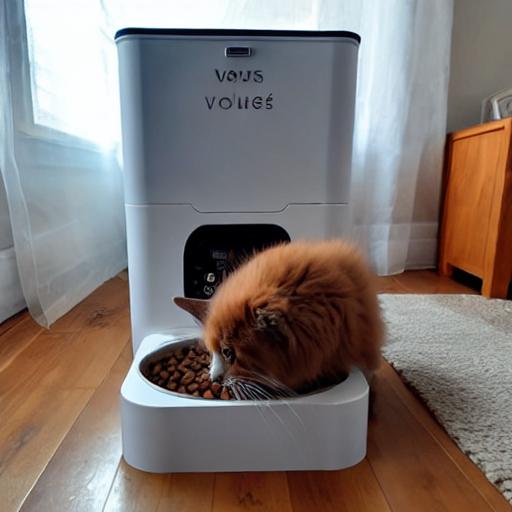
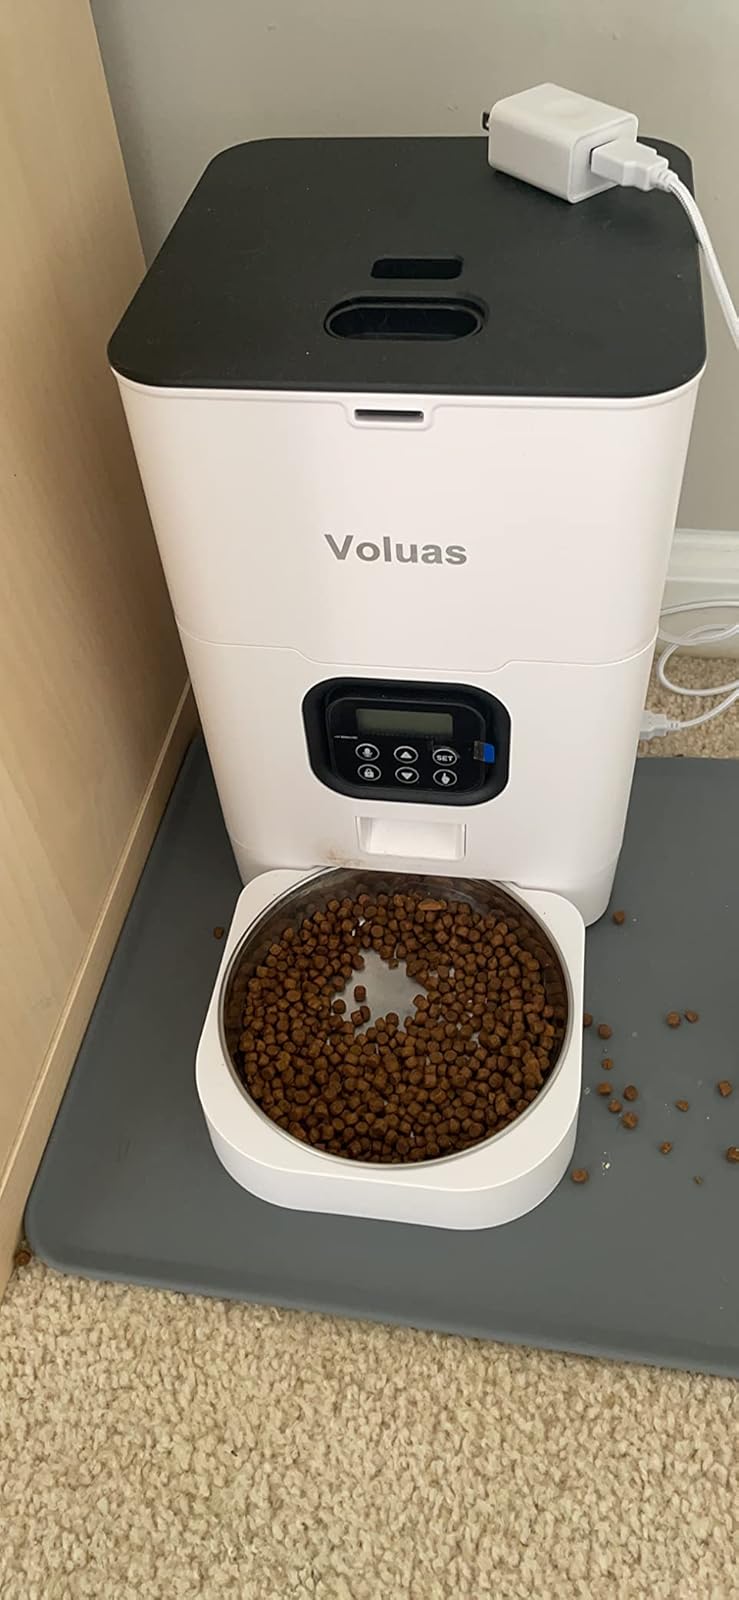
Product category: items_feeder
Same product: no